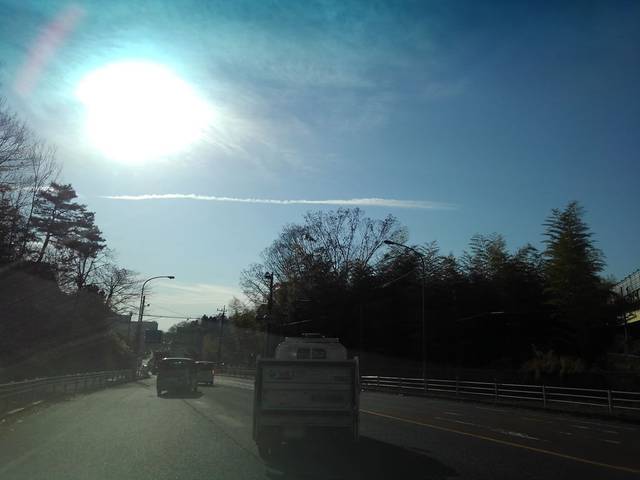
Region: Japan
Coordinates: 35.616, 139.342